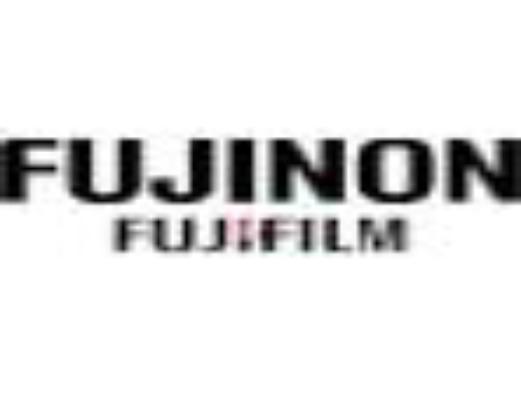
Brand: Fujinon
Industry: Electronic